Fuck

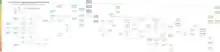
Fuck and related constructions in the "Oxford English Dictionary"

Although the word itself is used in its literal sense to refer to sexual intercourse, its most common usage is figurative—to indicate the speaker's strong sentiment and to offend or shock the listener. Linguist Geoffrey Hughes found eight distinct usages for English curse words, and "fuck" can apply to each. For example, it fits in the "curse" sense ("fuck you!"), as well as the "personal" sense ("You fucker"). In the "Oxford English Dictionary", more than a hundred different senses, usages and collocations (like "fuck around, fuck with s.o., fuck you, fuck me, fuck it") are identified for "fuck," its derived forms (like "fucker, fuckee, fuckability"), and compounds with "fuck" (e.g. "fuckfest, fuckhole, fuckface").